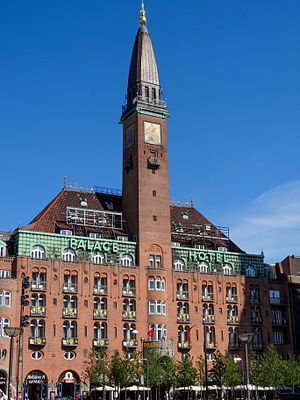
Anton Rosen / Værker / I København og omegn
Palace Hotel (1910)
Anton Sophus Rosen var en dansk arkitekt, hvis stil var kraftigt inspireret af jugendstil. Rosen, der var professor og rektor for Kunstakademiet, arbejdede også med møbeldesign og dekorationskunst.